Khmer National Army

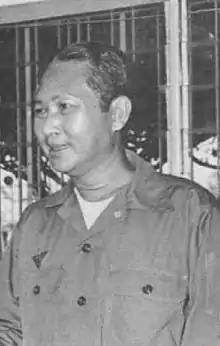
General Lon Nol, President of the Khmer Republic, Phnom Penh, Cambodia, 31 March 1972.

Following the March 1970 coup, the new Head of State Marshal Lon Nol issued a general mobilization order and, after securing American, Thai and South Vietnamese military support, promptly set up ambitious plans to expand the Cambodian armed forces. Shortly after the coup, however, China and the Soviet Union severed their military assistance programs, and the French military mission suspended all cooperation with Cambodia, thus depriving its Army of vital training and technical assistance. By June 1970, the rechristened Khmer National Army (French: "Armée Nationale Khmère" – ANK), had rapidly expanded to 110,000 men and women, though most of them were untrained raw recruits organized into a confusing array of French- and American-modelled combat formations, staffed by elderly NCOs and inexperienced young officers.